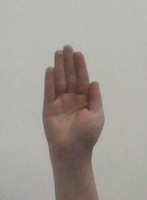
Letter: seen